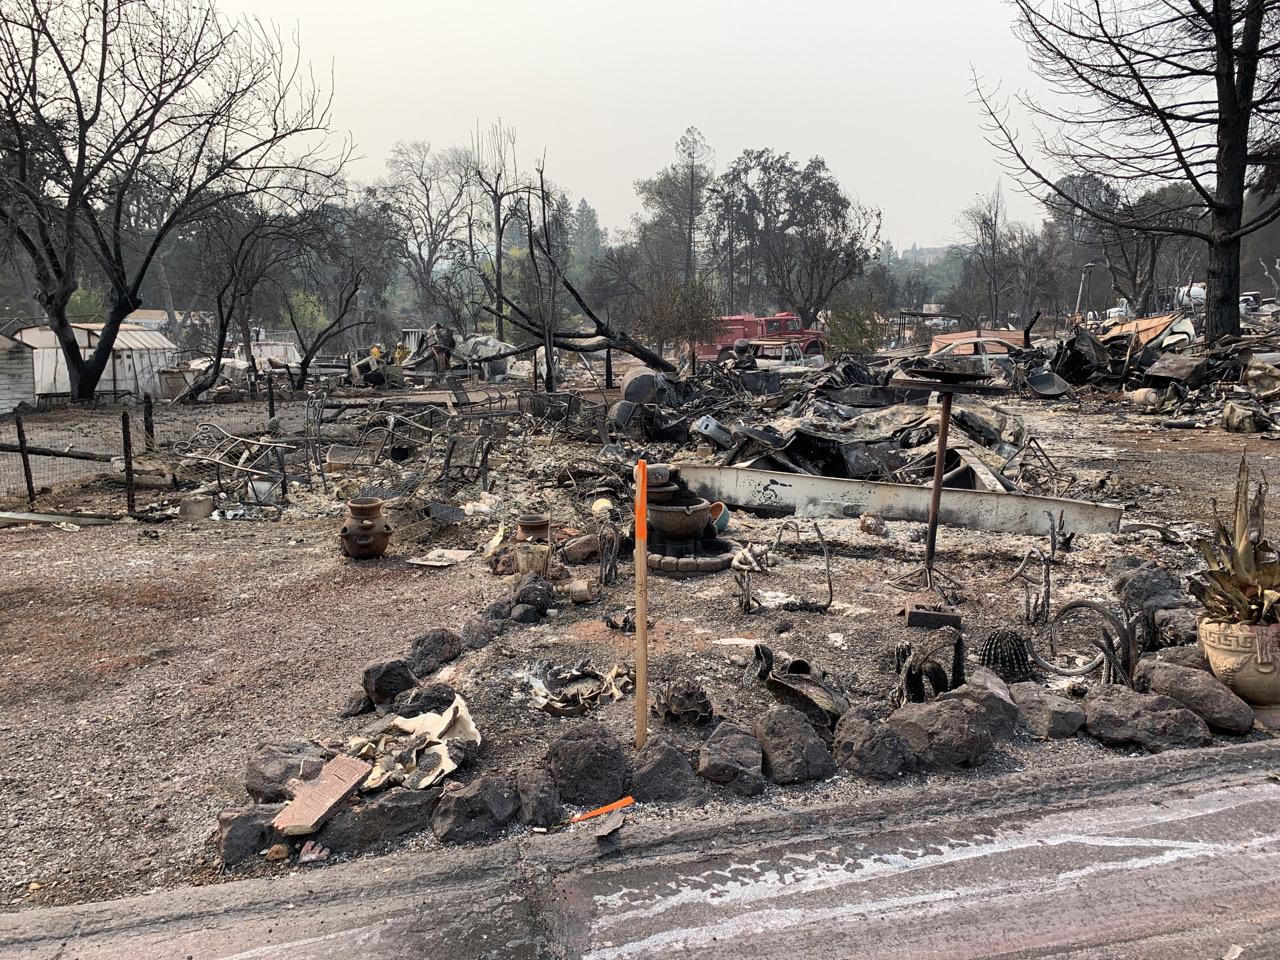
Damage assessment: destroyed